Sheffield Street Bridge

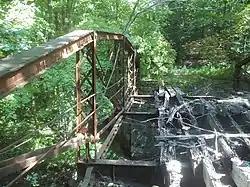

The Sheffield Street Bridge is a historic lenticular truss bridge spanning Hancock Brook in Waterbury, Connecticut, United States. Built in 1884, it is a rare example of a wrought iron bridge built by the Berlin Iron Bridge Co., and one of the few surviving lenticular truss bridges left in the state. It was listed on the National Register of Historic Places in 2001.